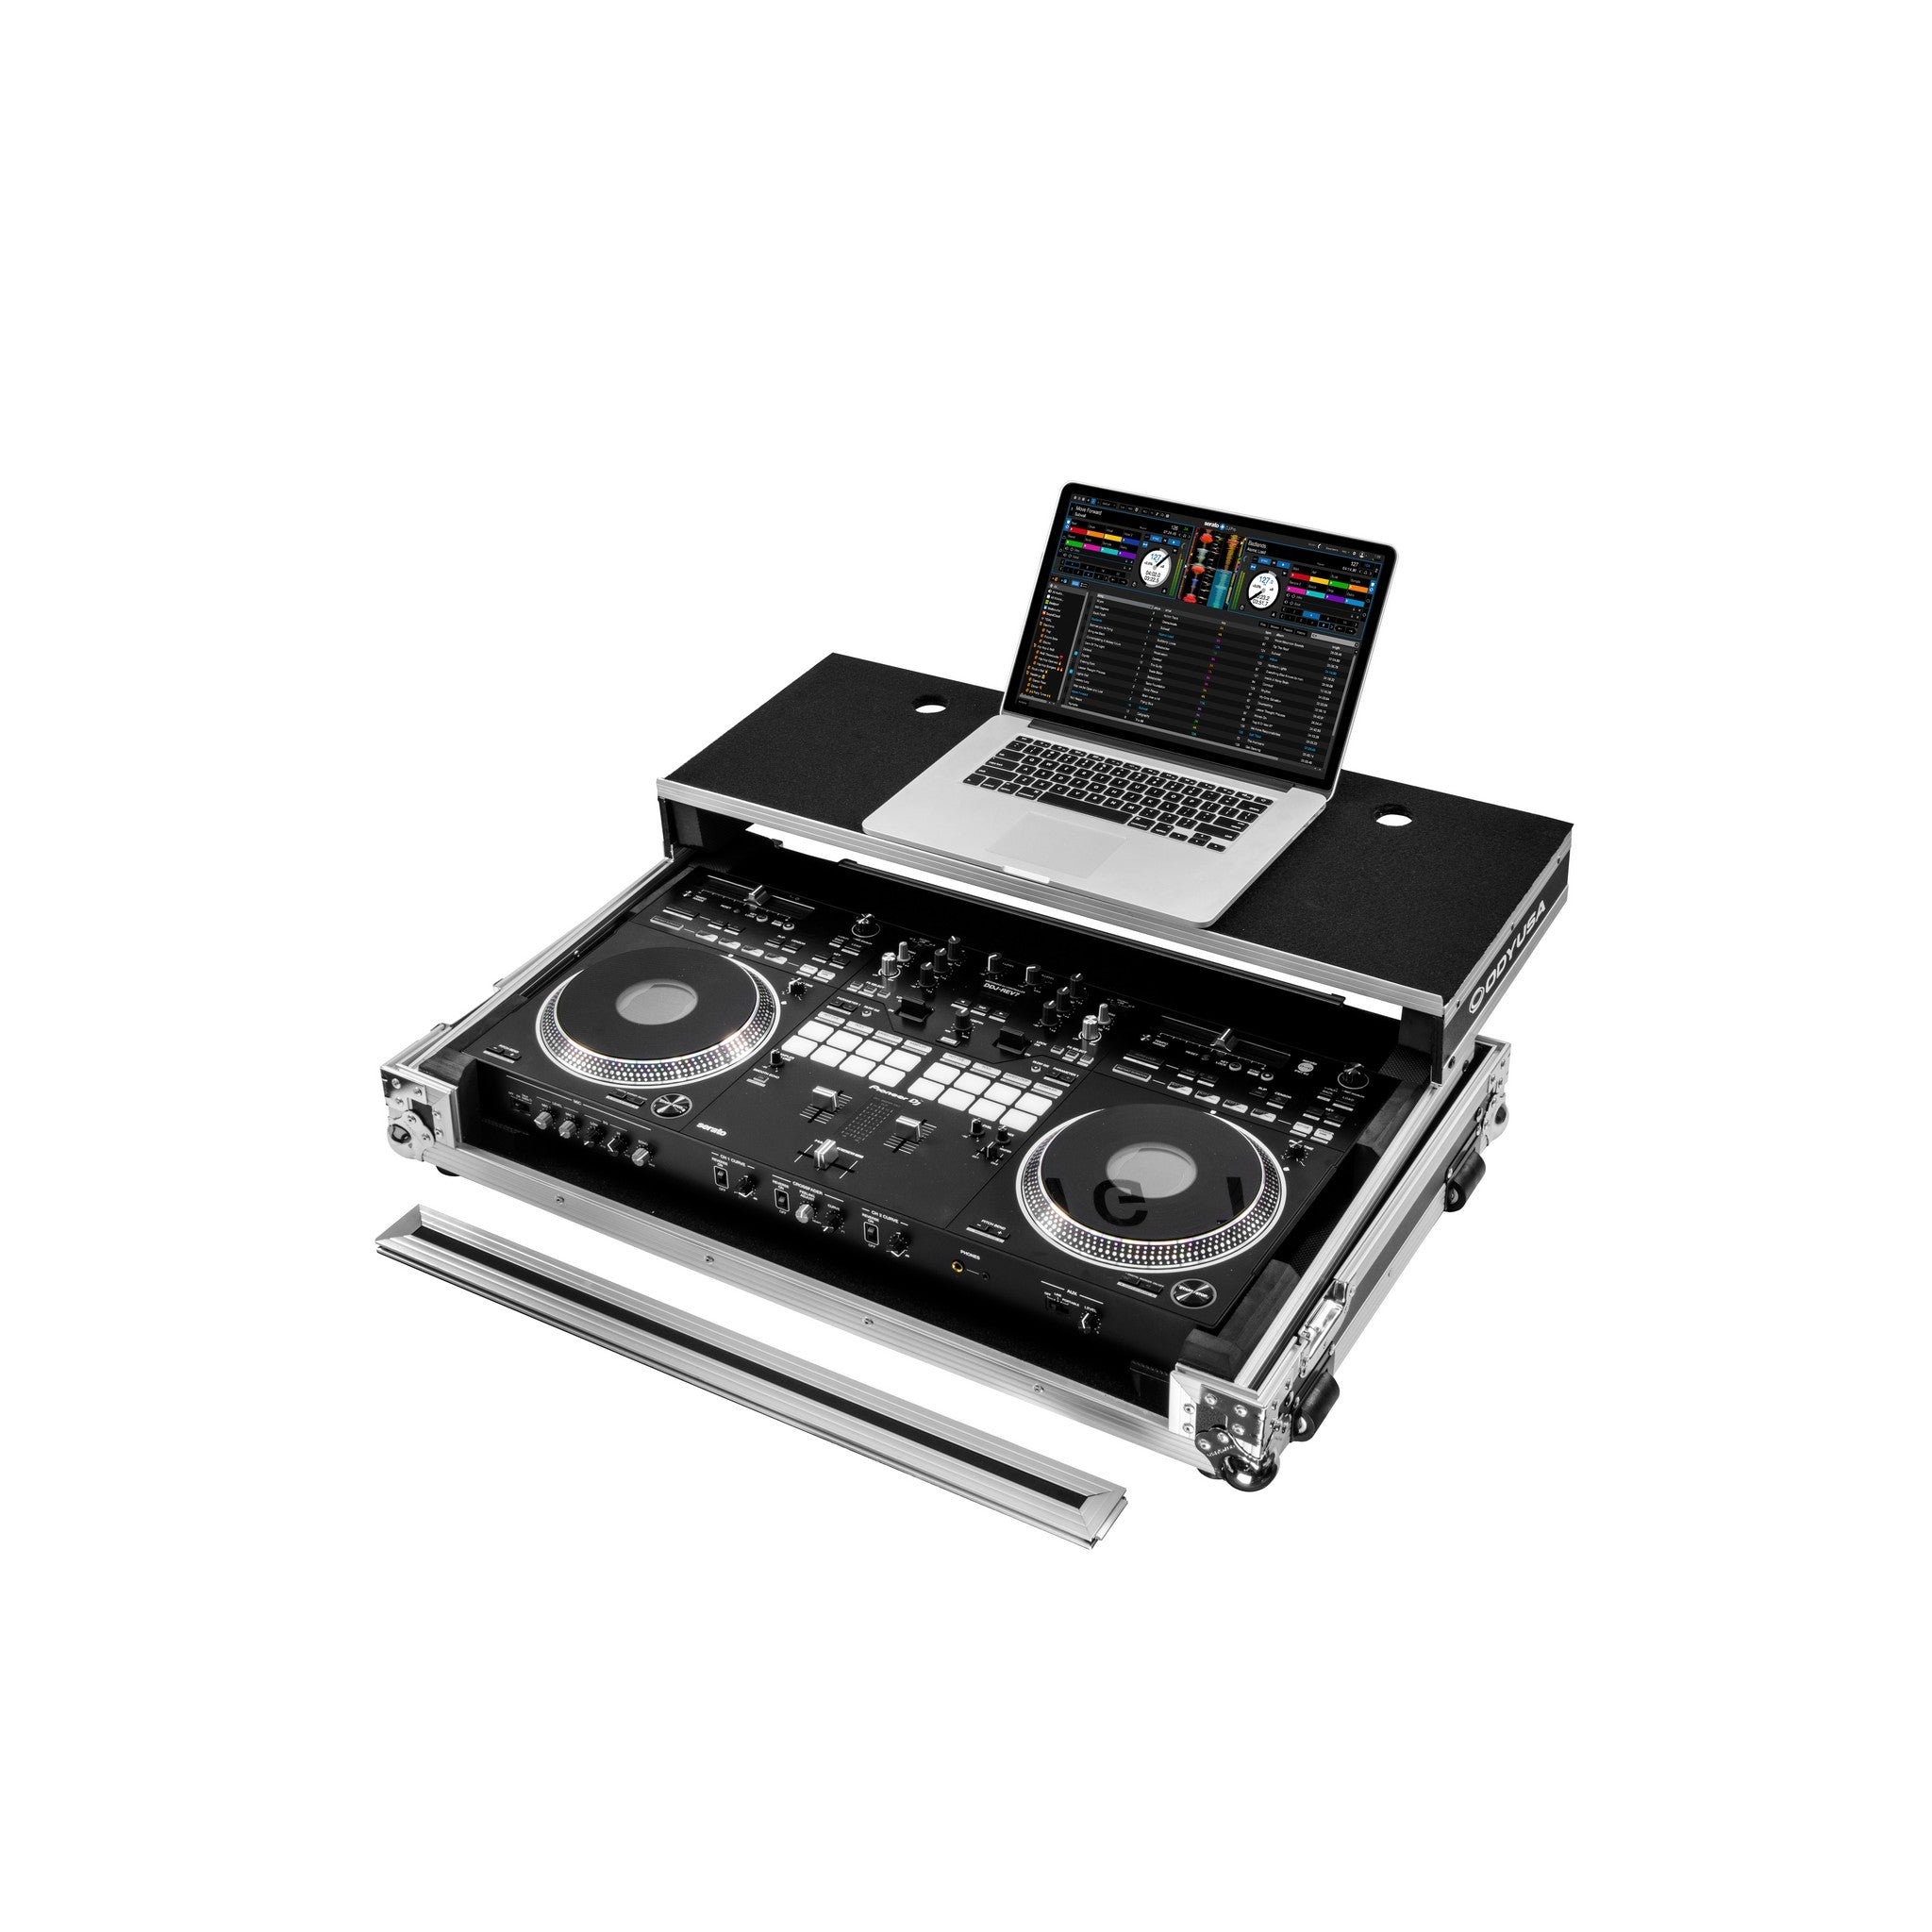
Odyssey Glide Style Flight Case for Pioneer DDJ-REV7 with Wheels /Laptop Platform
Odyssey FZGSDDJREV7W Glide Style Flight Case for Pioneer DDJ-REV7 with Wheels /Laptop Platform Pioneer DDJ-REV7 Glide Style Flight Case with Wheels and Laptop Platform Key Features Fits: Pioneer DDJ-REV7 Silver Hardware Cable Port Hole Glide Platform Port Hole Removable Panel Roller Wheels Rubber Feet Technical Specifications Approx. Exterior Dimensions 34” W x 21” D x 9.25” H Approx. Weight 38 lbs Approx. Shipping Dimensions 36.25” x 22.25” x 10.75” Approx. Shipping Weight 44 lbs Approx. Gear Compartment Measurements 28.75” x 14.25” Approx. Case Lid Interior Height 4.25” Approx. Rear Spacing Depth 3.75” Approx. Glide Platform Surface Measurements 29” x 14.25” UPC 807822049923 EAN 8078220499203
Brand: Odyssey
Category: Electronics > Audio > DJ & Specialty Audio